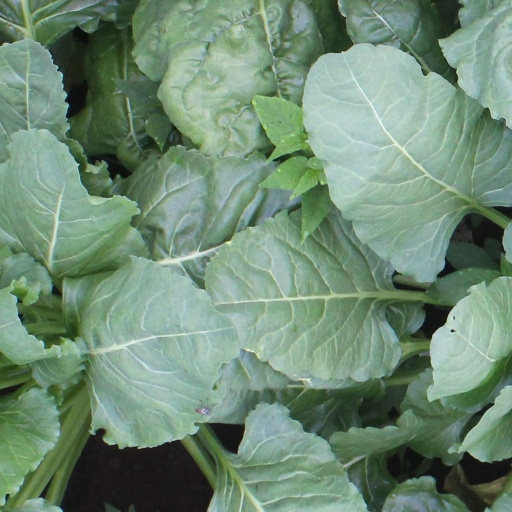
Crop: sugar beet